Ghost: Mouichido Dakishimetai

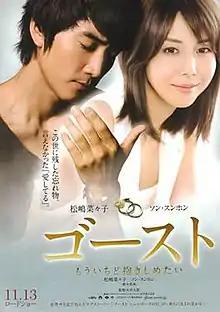
Theatrical release poster

is a 2010 Japanese supernatural romance film directed by Taro Otani. This film is a remake of the 1990 American film "Ghost". It is directed by Taro Otani and it stars Nanako Matsushima, Song Seung-heon, Mana Ashida and Kirin Kiki.